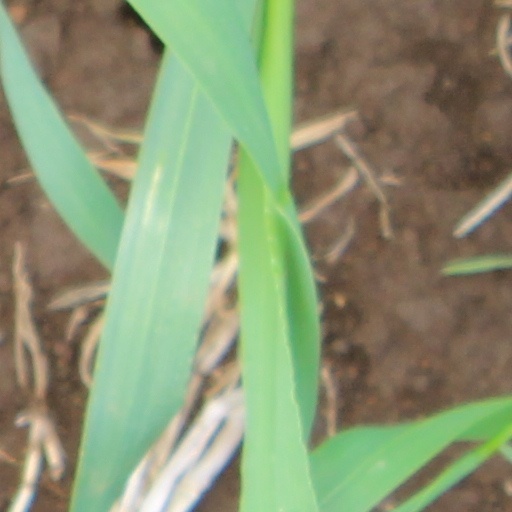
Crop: wheat